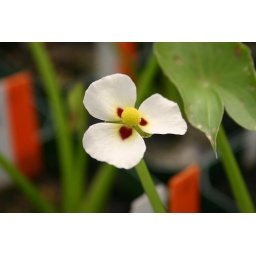
The colorful markings on this flower make it stand out among the other (plain white) sagittaria flowers in the greenhouse.